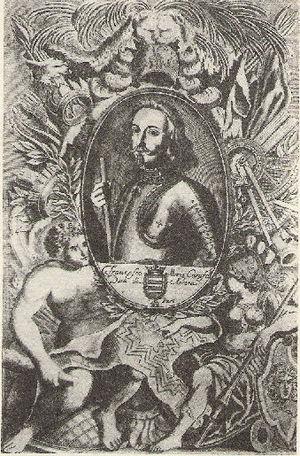
Francesco Maria Carafa, duc de Nocera, fut un militaire italien, vice-roi d'Aragon et de Navarre.